Magical objects in Harry Potter

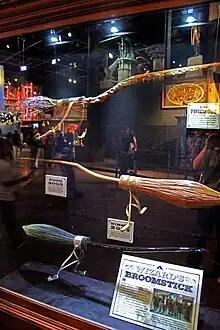
Broomsticks displayed at the Warner Bros. Studio Tour London: The Making of Harry Potter

Alastor Moody is depicted as owning a strangely bewitched magical trunk. It has seven locks on it, and the trunk opens to a different assortment of objects for each lock. Most notably, though, the seventh compartment is about deep (possibly because of the use of an Undetectable Extension Charm), and is where Barty Crouch Jr. imprisoned the real Moody. Other compartments contain spellbooks, Dark Detectors, and Moody's invisibility cloak.